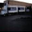
Label: truck